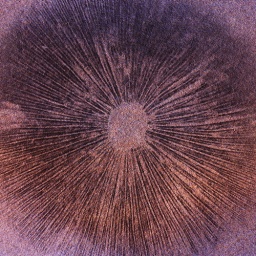
Spore prints from mushrooms collected along the sidewalk in San Rafael. Black spores on brown paper.